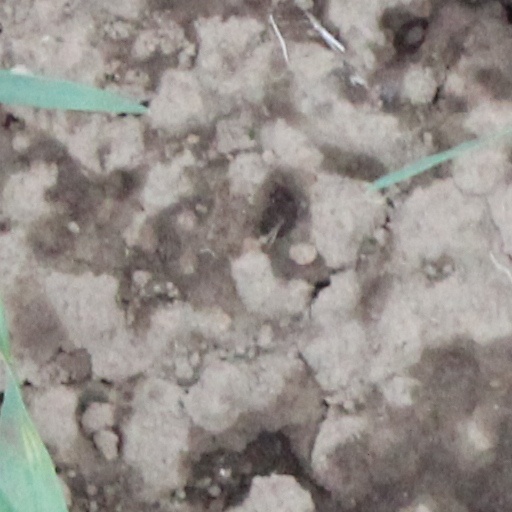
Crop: wheat